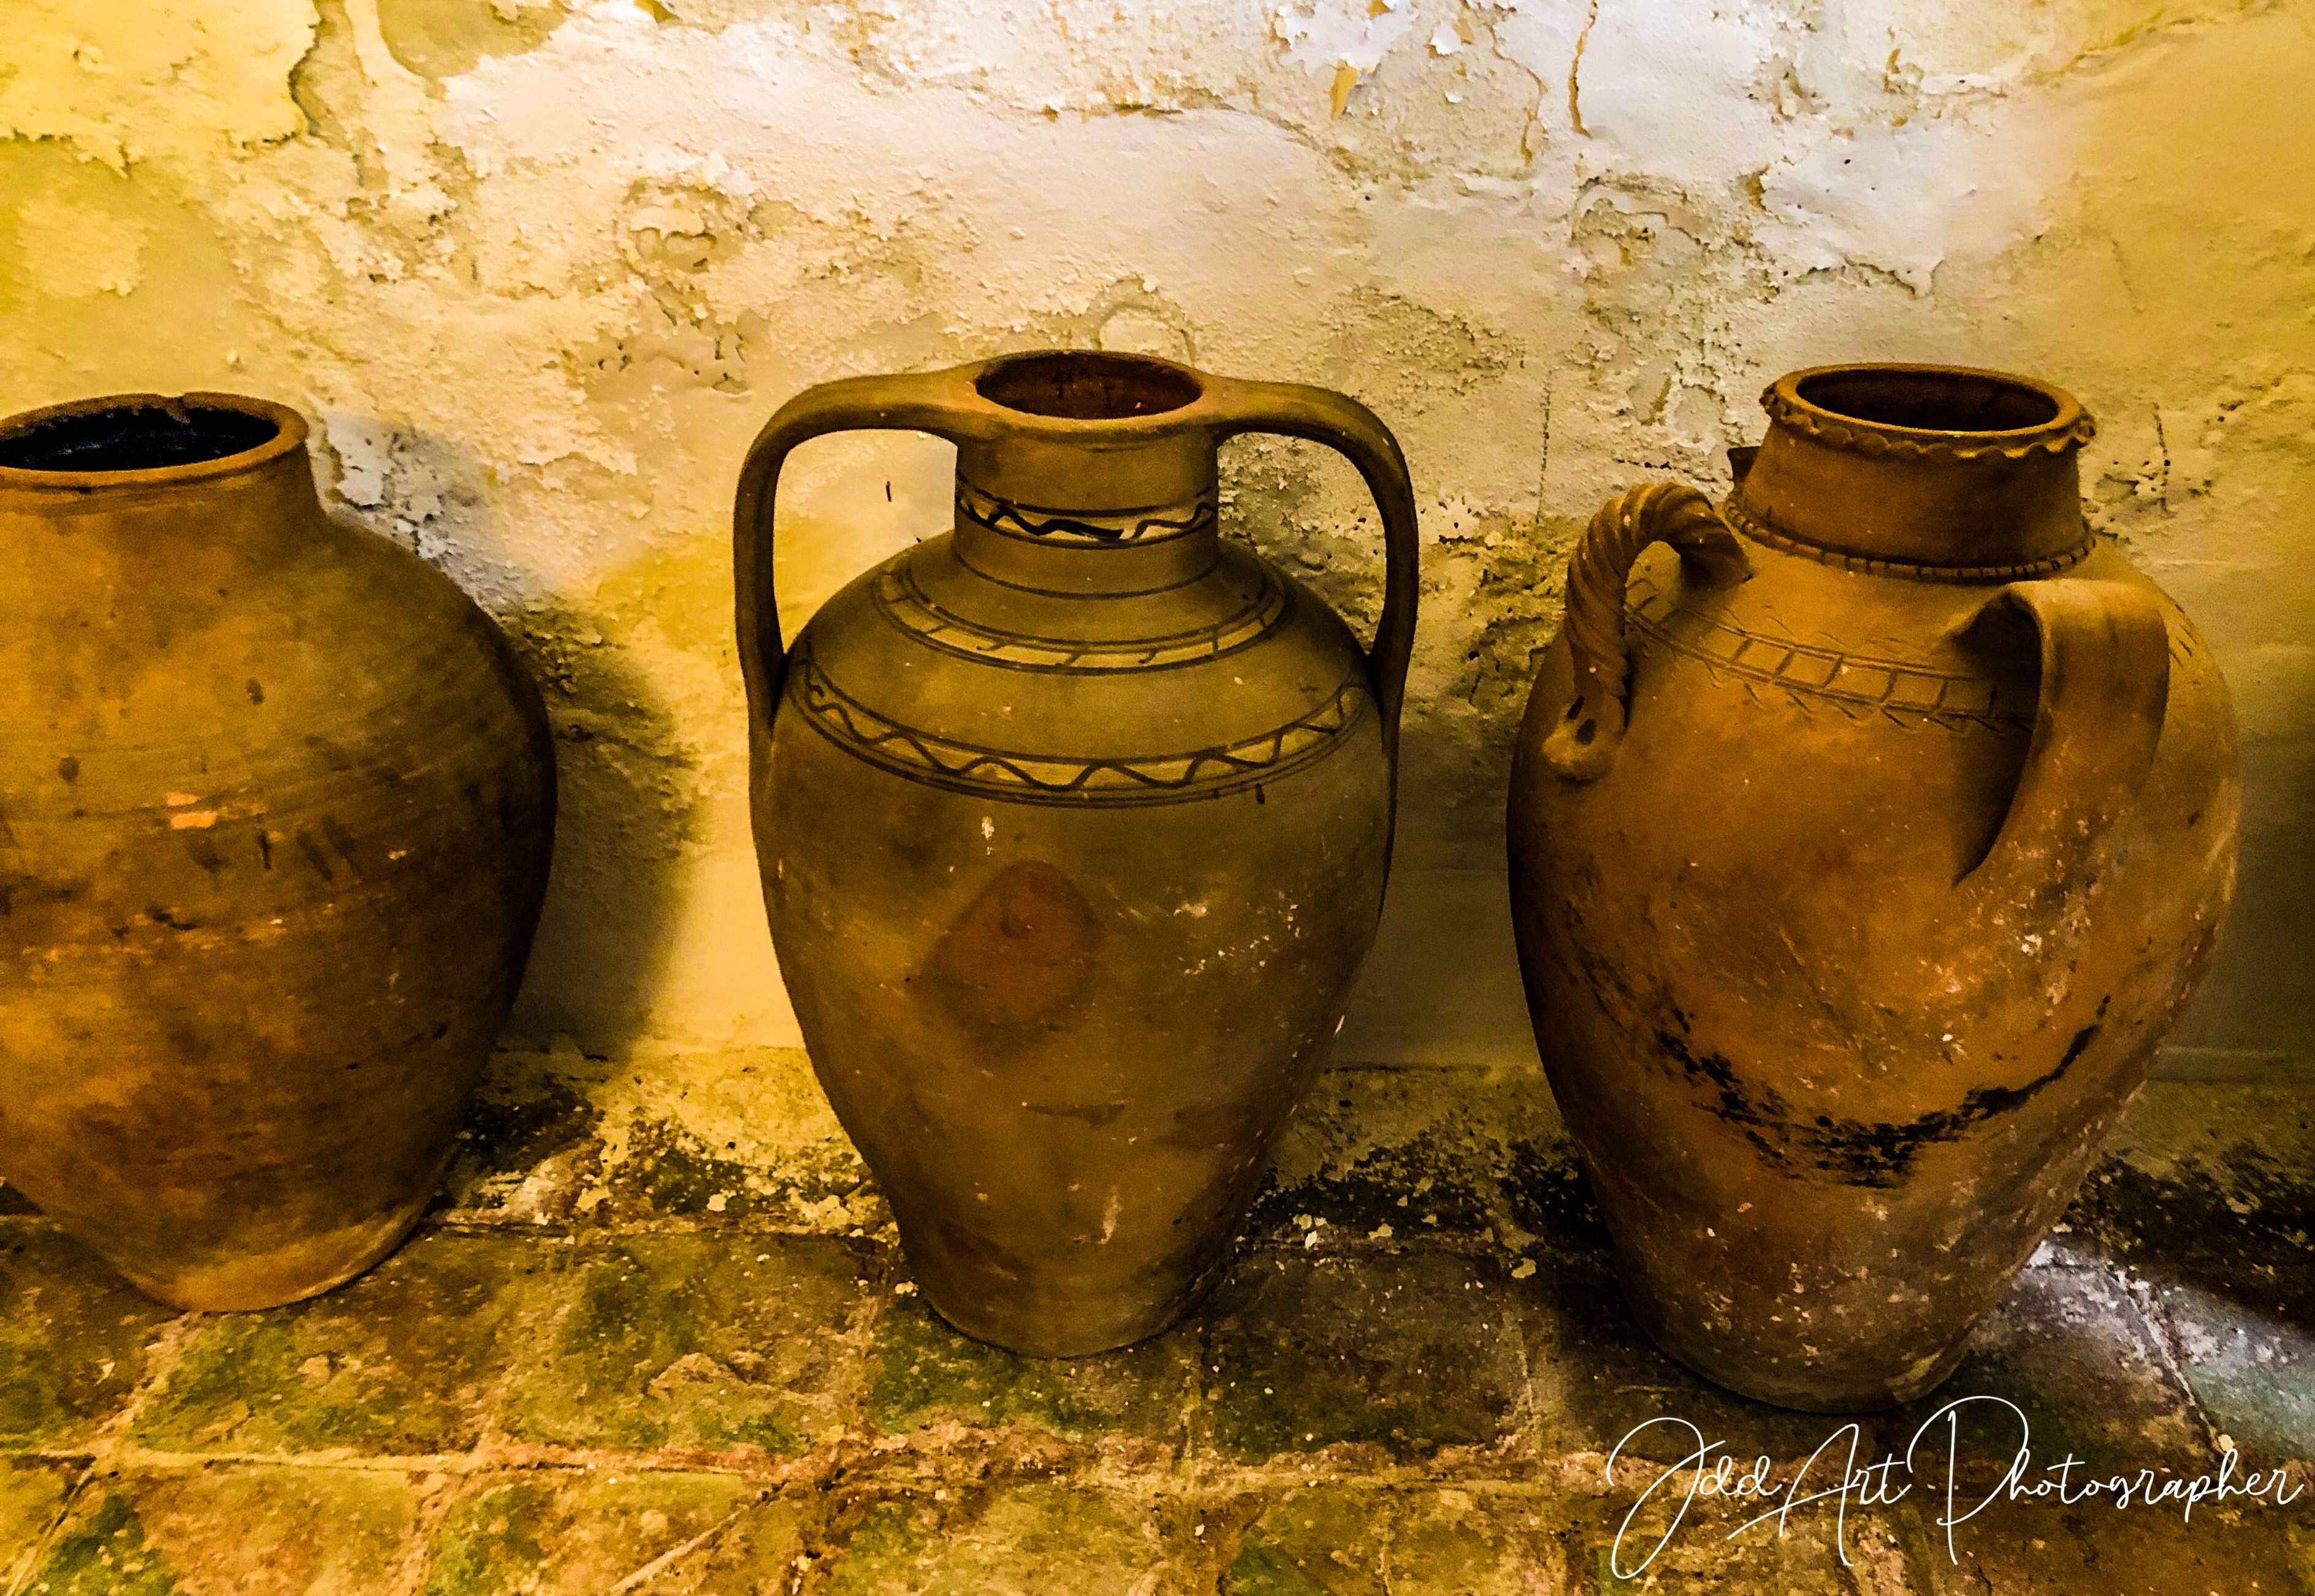
Vessels of the Past
Three traditional clay pots lined up against an old wall on a brick floor in a warm historical setting
the camera angle is low focusing on the pots front showing their texture and the warm yellow lighting creates a calm ancient atmosphere
Labels: Cookware, Pot, Jar, Pottery, Bottle, Shaker, Beverage, Milk, Jug, Urn, wall, floor, Watermark
Camera: Apple iPhone 8 Plus
Lens: iPhone 8 Plus back dual camera 3.99mm f/1.8
Aperture: F1.8
Exposure: 1/6 sec
ISO: 80
Focal length: 4.0 mm